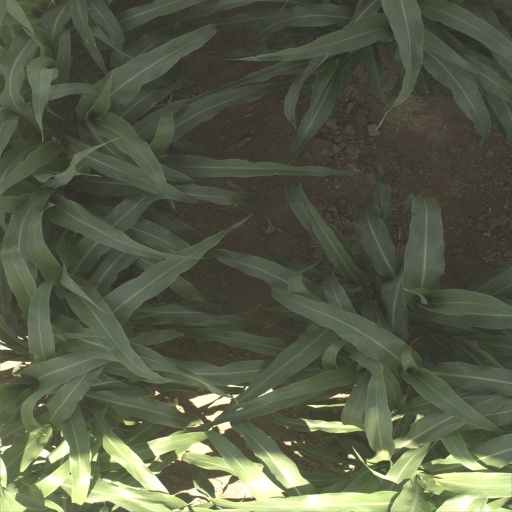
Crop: sorghum